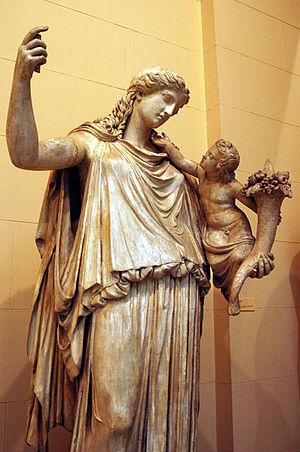
Eiréné (la Paix), une des trois Heures - filles de Thémis et Zeus - et Ploutos enfant, avec la corne d'abondance.
Dans la mythologie grecque, Ploutos, également connu sous le nom romanisé Plutus, est la divinité de la richesse et de l'abondance. Il est le fils d'Iasion et de Déméter, qui s'unirent sur une jachère trois fois labourée.